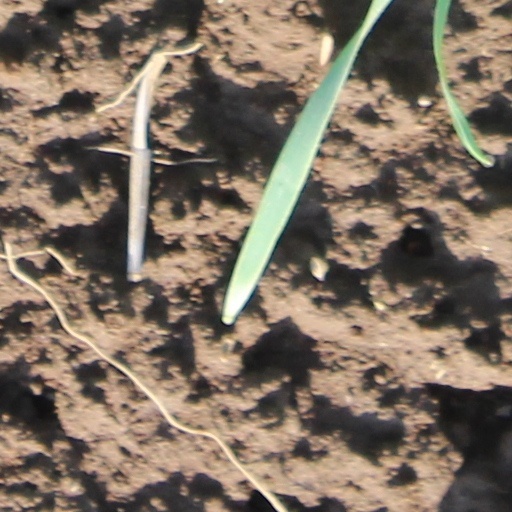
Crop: wheat